Stargate (film)

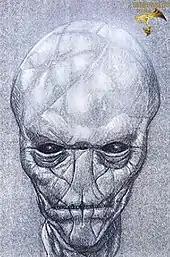
Concept drawing of Ra's original humanoid form by Patrick Tatopoulos

"SG-1" creators and executive producers Brad Wright and Jonathan Glassner altered the canon by introducing several new concepts during production of the "SG-1" and "Atlantis" series. In the television series, characters were portrayed by different actors, and names were spelled differently. Daniel Jackson was played by James Spader in the film and by Michael Shanks in the series. Kurt Russell's character Jonathan "Jack" O'Neil, a rather humorless Colonel, is played by Richard Dean Anderson as Jonathan "Jack" O'Neill (with two 'l's) in "SG-1". French Stewart's character was Lieutenant Louis Ferretti but in "SG-1", played by Brent Stait, he is a Major. The spelling of Daniel Jackson's wife changes from "Sha'uri" to "Sha're", O'Neill's wife from Sarah to Sara. (Similarly, the name of O'Neil's son changes from "Tyler" in the film to "Charlie".)